Control moment gyroscope

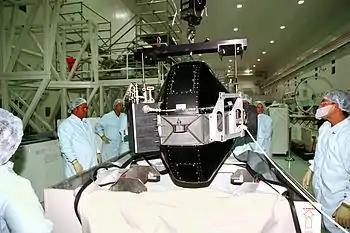
NASA personnel handle a single Control Moment Gyroscope for the International Space Station.

The ISS employs a total of four CMGs, mounted on Z1 truss as primary actuating devices during normal flight mode operation. The objective of the CMG flight control system is to hold the space station at a fixed attitude relative to the surface of the Earth. In addition, it seeks a torque equilibrium attitude (TEA), in which the combined torque contribution of gravity gradient, atmospheric drag, solar pressure, and geomagnetic interactions are minimized. In the presence of these continual environmental disturbances CMGs absorb angular momentum in an attempt to maintain the space station at a desired attitude. The CMGs will eventually saturate (accumulating angular momentum to the point where they can accumulate no more), resulting in loss of effectiveness of the CMG array for control. Some kind of angular momentum management scheme (MMS) is necessary to allow the CMGs to hold a desired attitude and at the same time prevent CMG saturation. Since in the absence of an external torque the CMGs can only exchange angular momentum between themselves without changing the total, external control torques must be used to desaturate the CMGs, that is, bring the angular momentum back to nominal value. Some methods for unloading CMG angular momentum include the use of magnetic torques, reaction thrusters, and gravity gradient torque. For the space station, the gravity gradient torque approach is preferred because it requires no consumables or external hardware and because the gravity-gradient torque on the ISS can be very high. CMG saturation has been observed during spacewalks, requiring propellant to be used to maintain desired attitude. In 2006 and 2007, CMG-based experiments demonstrated the viability of zero-propellant maneuvers to adjust attitude of the ISS 90° and 180°. By 2016, four Soyuz undockings had been done using CMG-based attitude adjustment, resulting in considerable propellant savings.